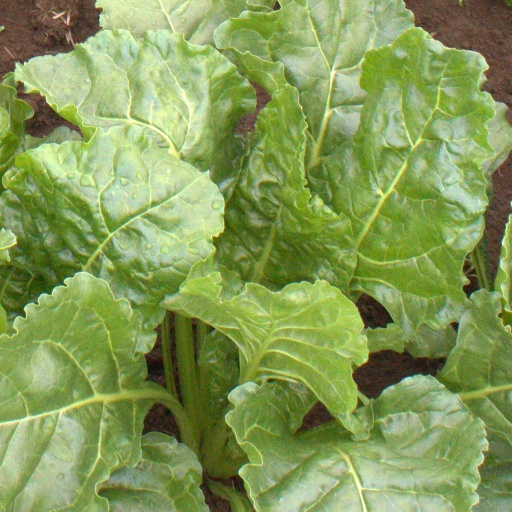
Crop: sugar beet